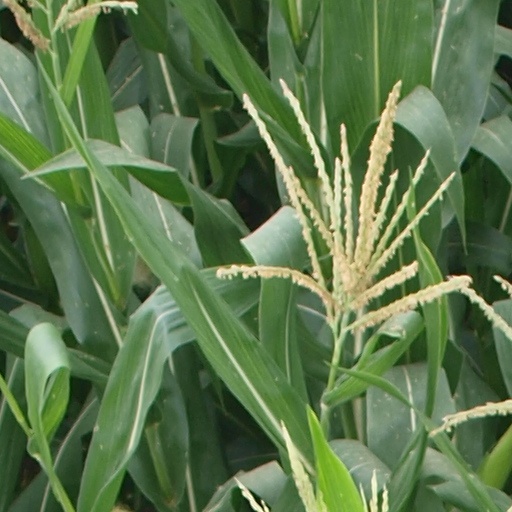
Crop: maize; corn